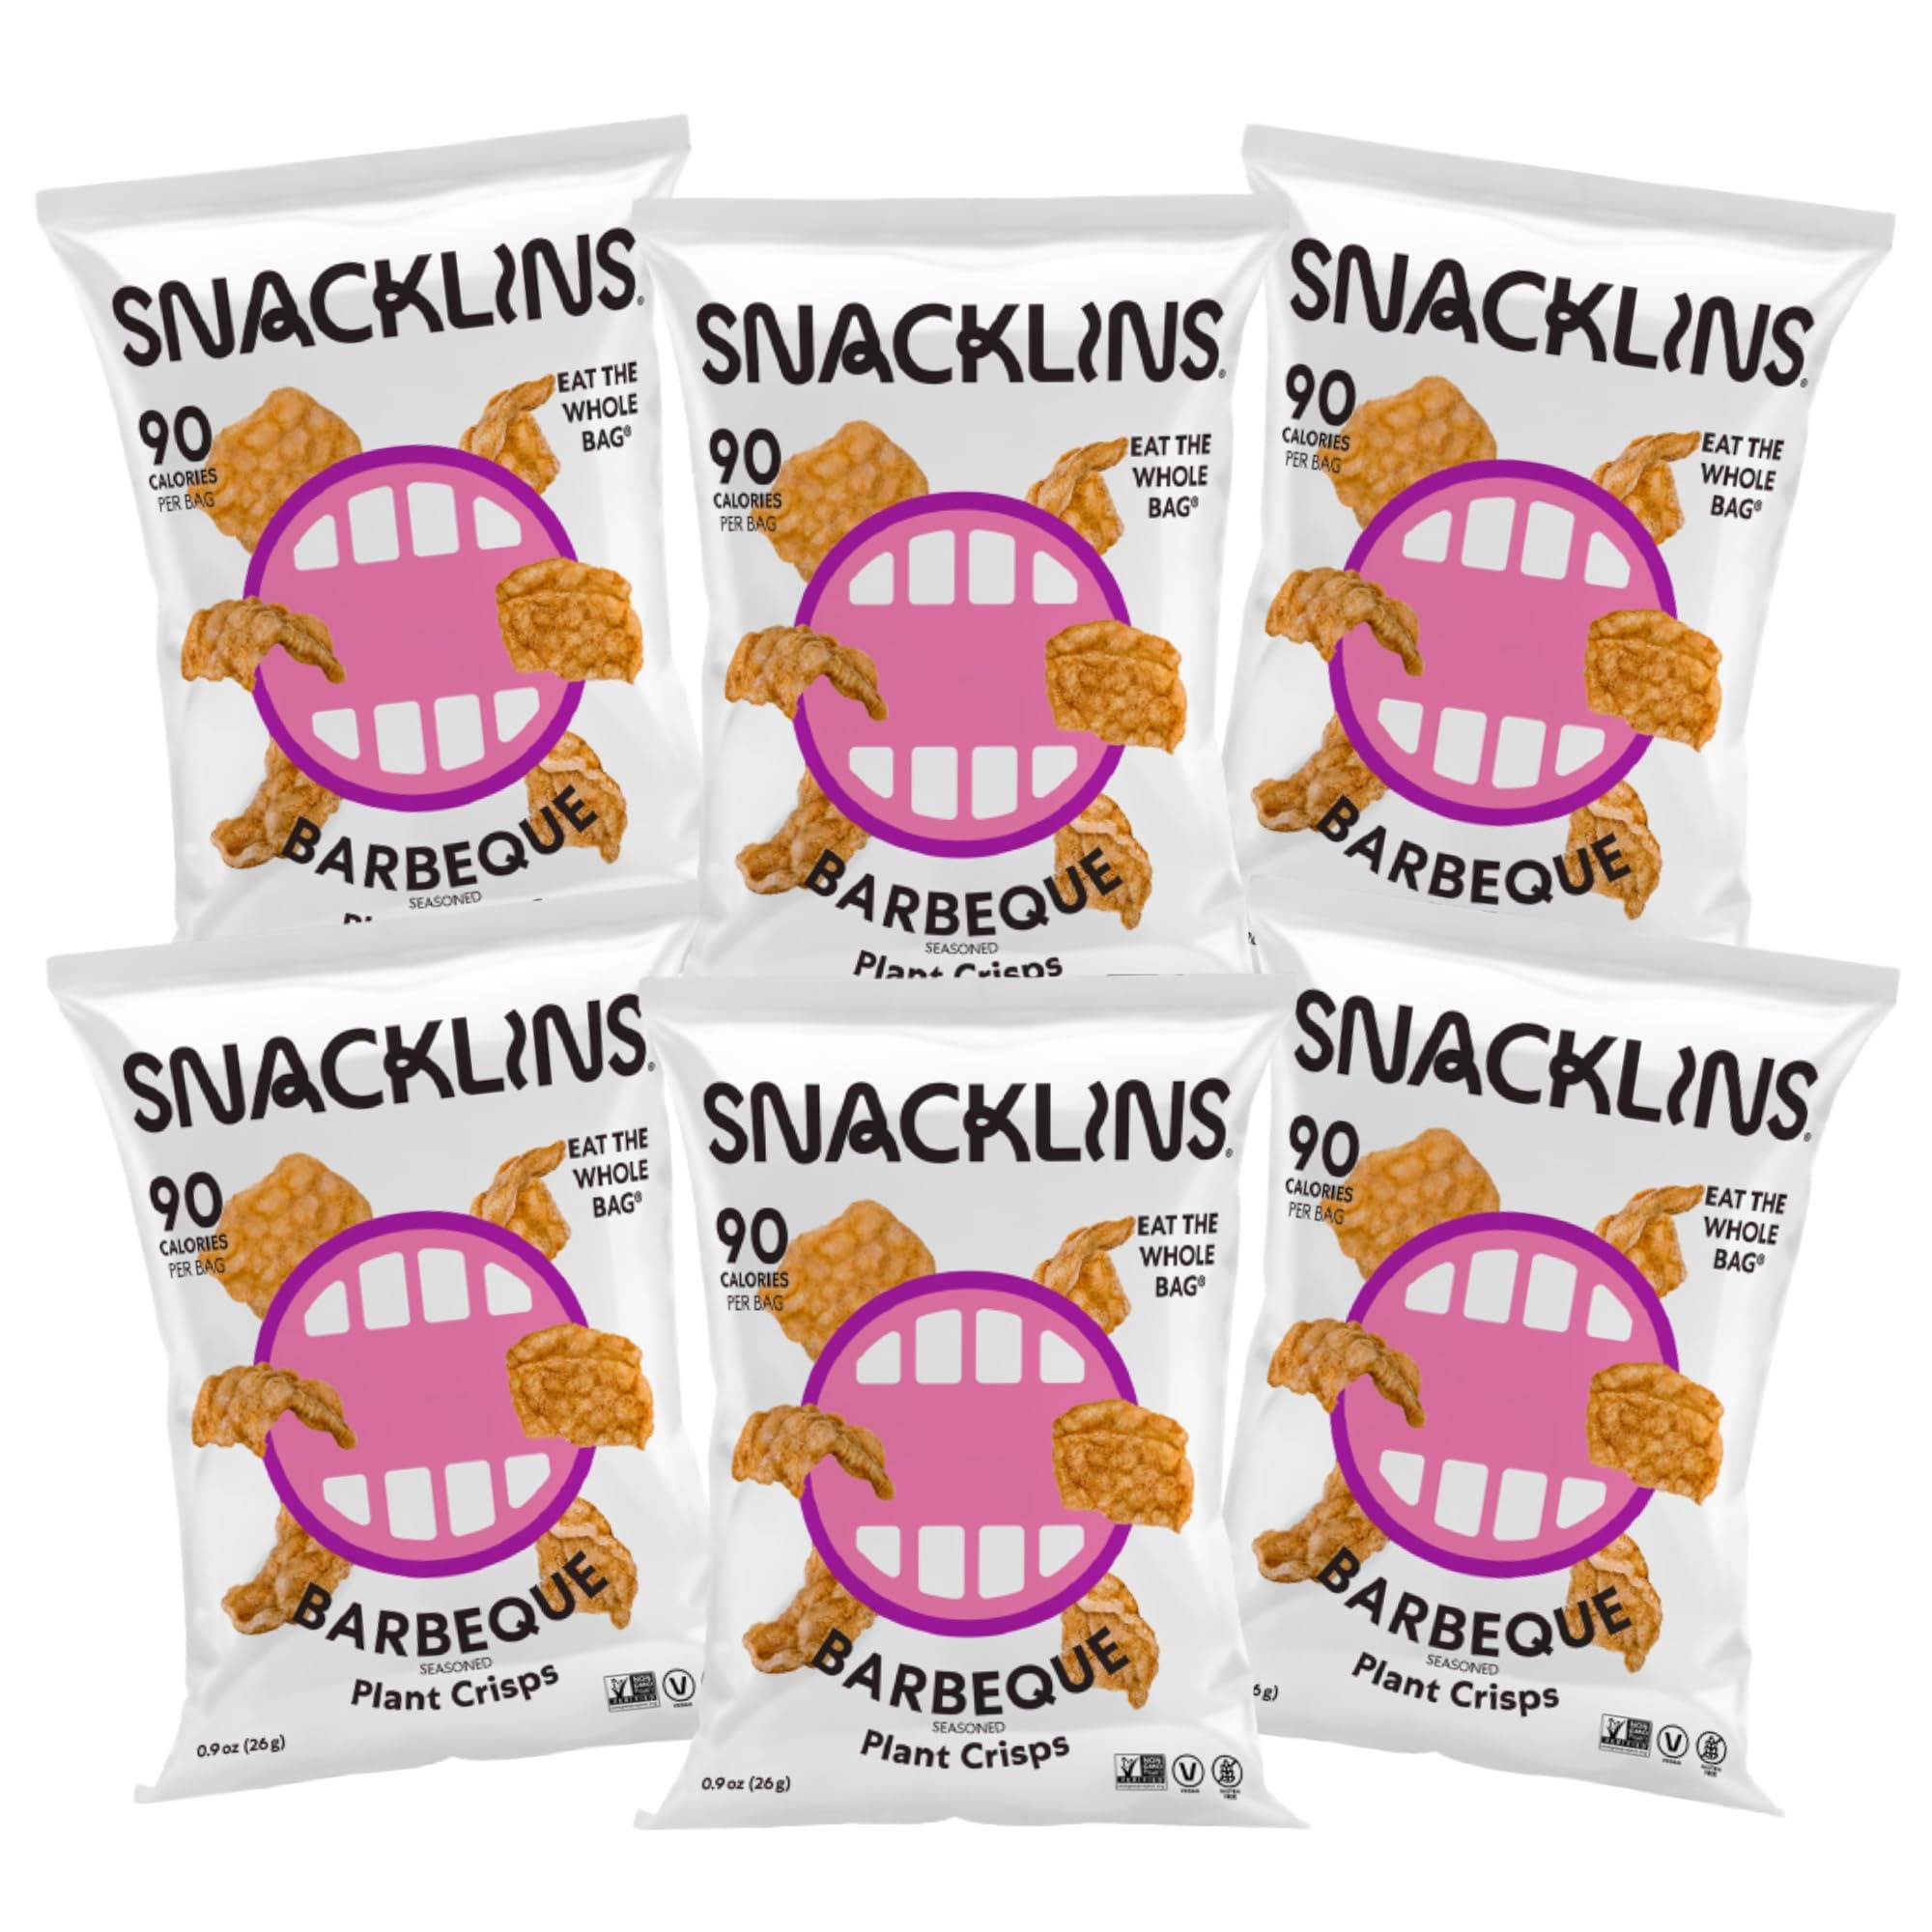
Item Name: SNACKLINS Plant Based Crisps Barbeque Flavor cracklins - Gluten Free, Grain Free, 100% Kosher, Vegan Healthy Snacks, Crunchy Puffed Snack, Only 90 Calories Per Bag - .9oz Bag (Case of 6)
Bullet Point 1: Snacklin BBQ is the perfect choice for anyone looking for tasty veggie chips or snacks that fit into a weight-watcher’s diet. With its unique twist on classic barbecue flavor, featuring hints of cumin and paprika, these chips deliver a smoky, savory experience that will delight barbecue lovers. Each bite offers a satisfying crunch, paired with rich barbecue taste. These low-calorie chips provide a guilt-free snacking option, making them ideal for any snack pack.
Bullet Point 2: Snacklin BBQ veggie chips boast a crispy texture that enhances your snacking enjoyment. The delightful crunch, combined with bold barbecue flavor, creates a tempting contrast that keeps you coming back for more. Each chip strikes the perfect balance of texture and taste, making Snacklin BBQ an irresistible choice for snack enthusiasts. Experience the joy of a satisfying crunch along with mouthwatering barbecue flavor in every bite.
Bullet Point 3: Enjoy the whole bag guilt-free! The snack size bag of Snacklins contains a mere 90 calories, while each 1-ounce serving is just 100 calories. This means you can enjoy these delicious veggie chips without any guilt. Made from a tasty blend of yuca, mushrooms, and onions, Snacklins stands out with its exceptional texture—crispy, light, and melt-in-your-mouth, setting it apart from other vegetable snacks on the market.
Bullet Point 4: Snacklin BBQ pairs wonderfully with cool dips like creamy ranch or zesty salsa for a flavor explosion that will excite your taste buds. The combination of creamy, zesty, or spicy dips with the smoky and savory notes of the chips creates a satisfying experience. You can even turn Snacklin BBQ chips into a gourmet nacho dish by topping them with melted cheese, jalapeños, sour cream, and guacamole, impressing your guests while satisfying your cravings.
Bullet Point 5: Snacklin BBQ is not only delicious but also convenient snack packs, making them ideal for on-the-go munching. Whether you're heading to work, attending classes, or going for a hike, these snack packs are designed to satisfy your cravings and keep you energized throughout the day. Just grab a pack of Snacklin BBQ chips, toss it in your bag, and enjoy a flavorful, fulfilling snack wherever your day takes you.
Product Description: Snacklins Barbecue, the sensational snack that brings together the smoky, tangy, and savory flavors of a classic barbecue feast in every bite. Indulge in the ultimate snacking experience with these guilt-free, plant-based crisps that will satisfy your cravings and leave you wanting more. Snacklins Barbecue chips are crafted to perfection, providing a delightful combination of taste and texture. Each chip is carefully seasoned with a blend of spices, paprika, garlic, onion, and a hint of cumin, to create an authentic barbecue flavor. One of the standout features of Snacklins Barbecue is their light and crispy texture. These chips are not your average snack. They offer a satisfying crunch that is perfectly balanced with a melt-in-your-mouth tenderness. With each bite, you'll experience the joy of a satisfying crunch of its crispiness. It's a snacking sensation that keeps you hooked. But Snacklins Barbecue is not just about delicious flavors and textures. It's also about making healthier choices. These chips are made from real, plant-based ingredients, including yuca, mushrooms, and onions. They are vegan, non-GMO, and free from artificial flavors, colors, and preservatives. So you can enjoy your snack that are wholesome goodness. Whether you're enjoying a movie night at home, hosting a barbecue-themed party, or simply looking for a tasty snack to satisfy your cravings, Snacklins Barbecue is the perfect choice. These chips are incredibly versatile and can be enjoyed on their own or paired with your favorite dips and spreads. They complement creamy avocado dip, tangy barbecue sauce, or even a spicy salsa, taking your snacking experience to new heights. Snacklins Barbecue is also an excellent option for those with dietary restrictions or specific preferences. It's gluten-free, soy-free, and low in calories, making it suitable for people with various dietary needs. Also available in cinnamon churro, teriyaki, Chesapeake, sea salt and vinegar and nacho.
Value: 6.0
Unit: Count

Price: 25.99